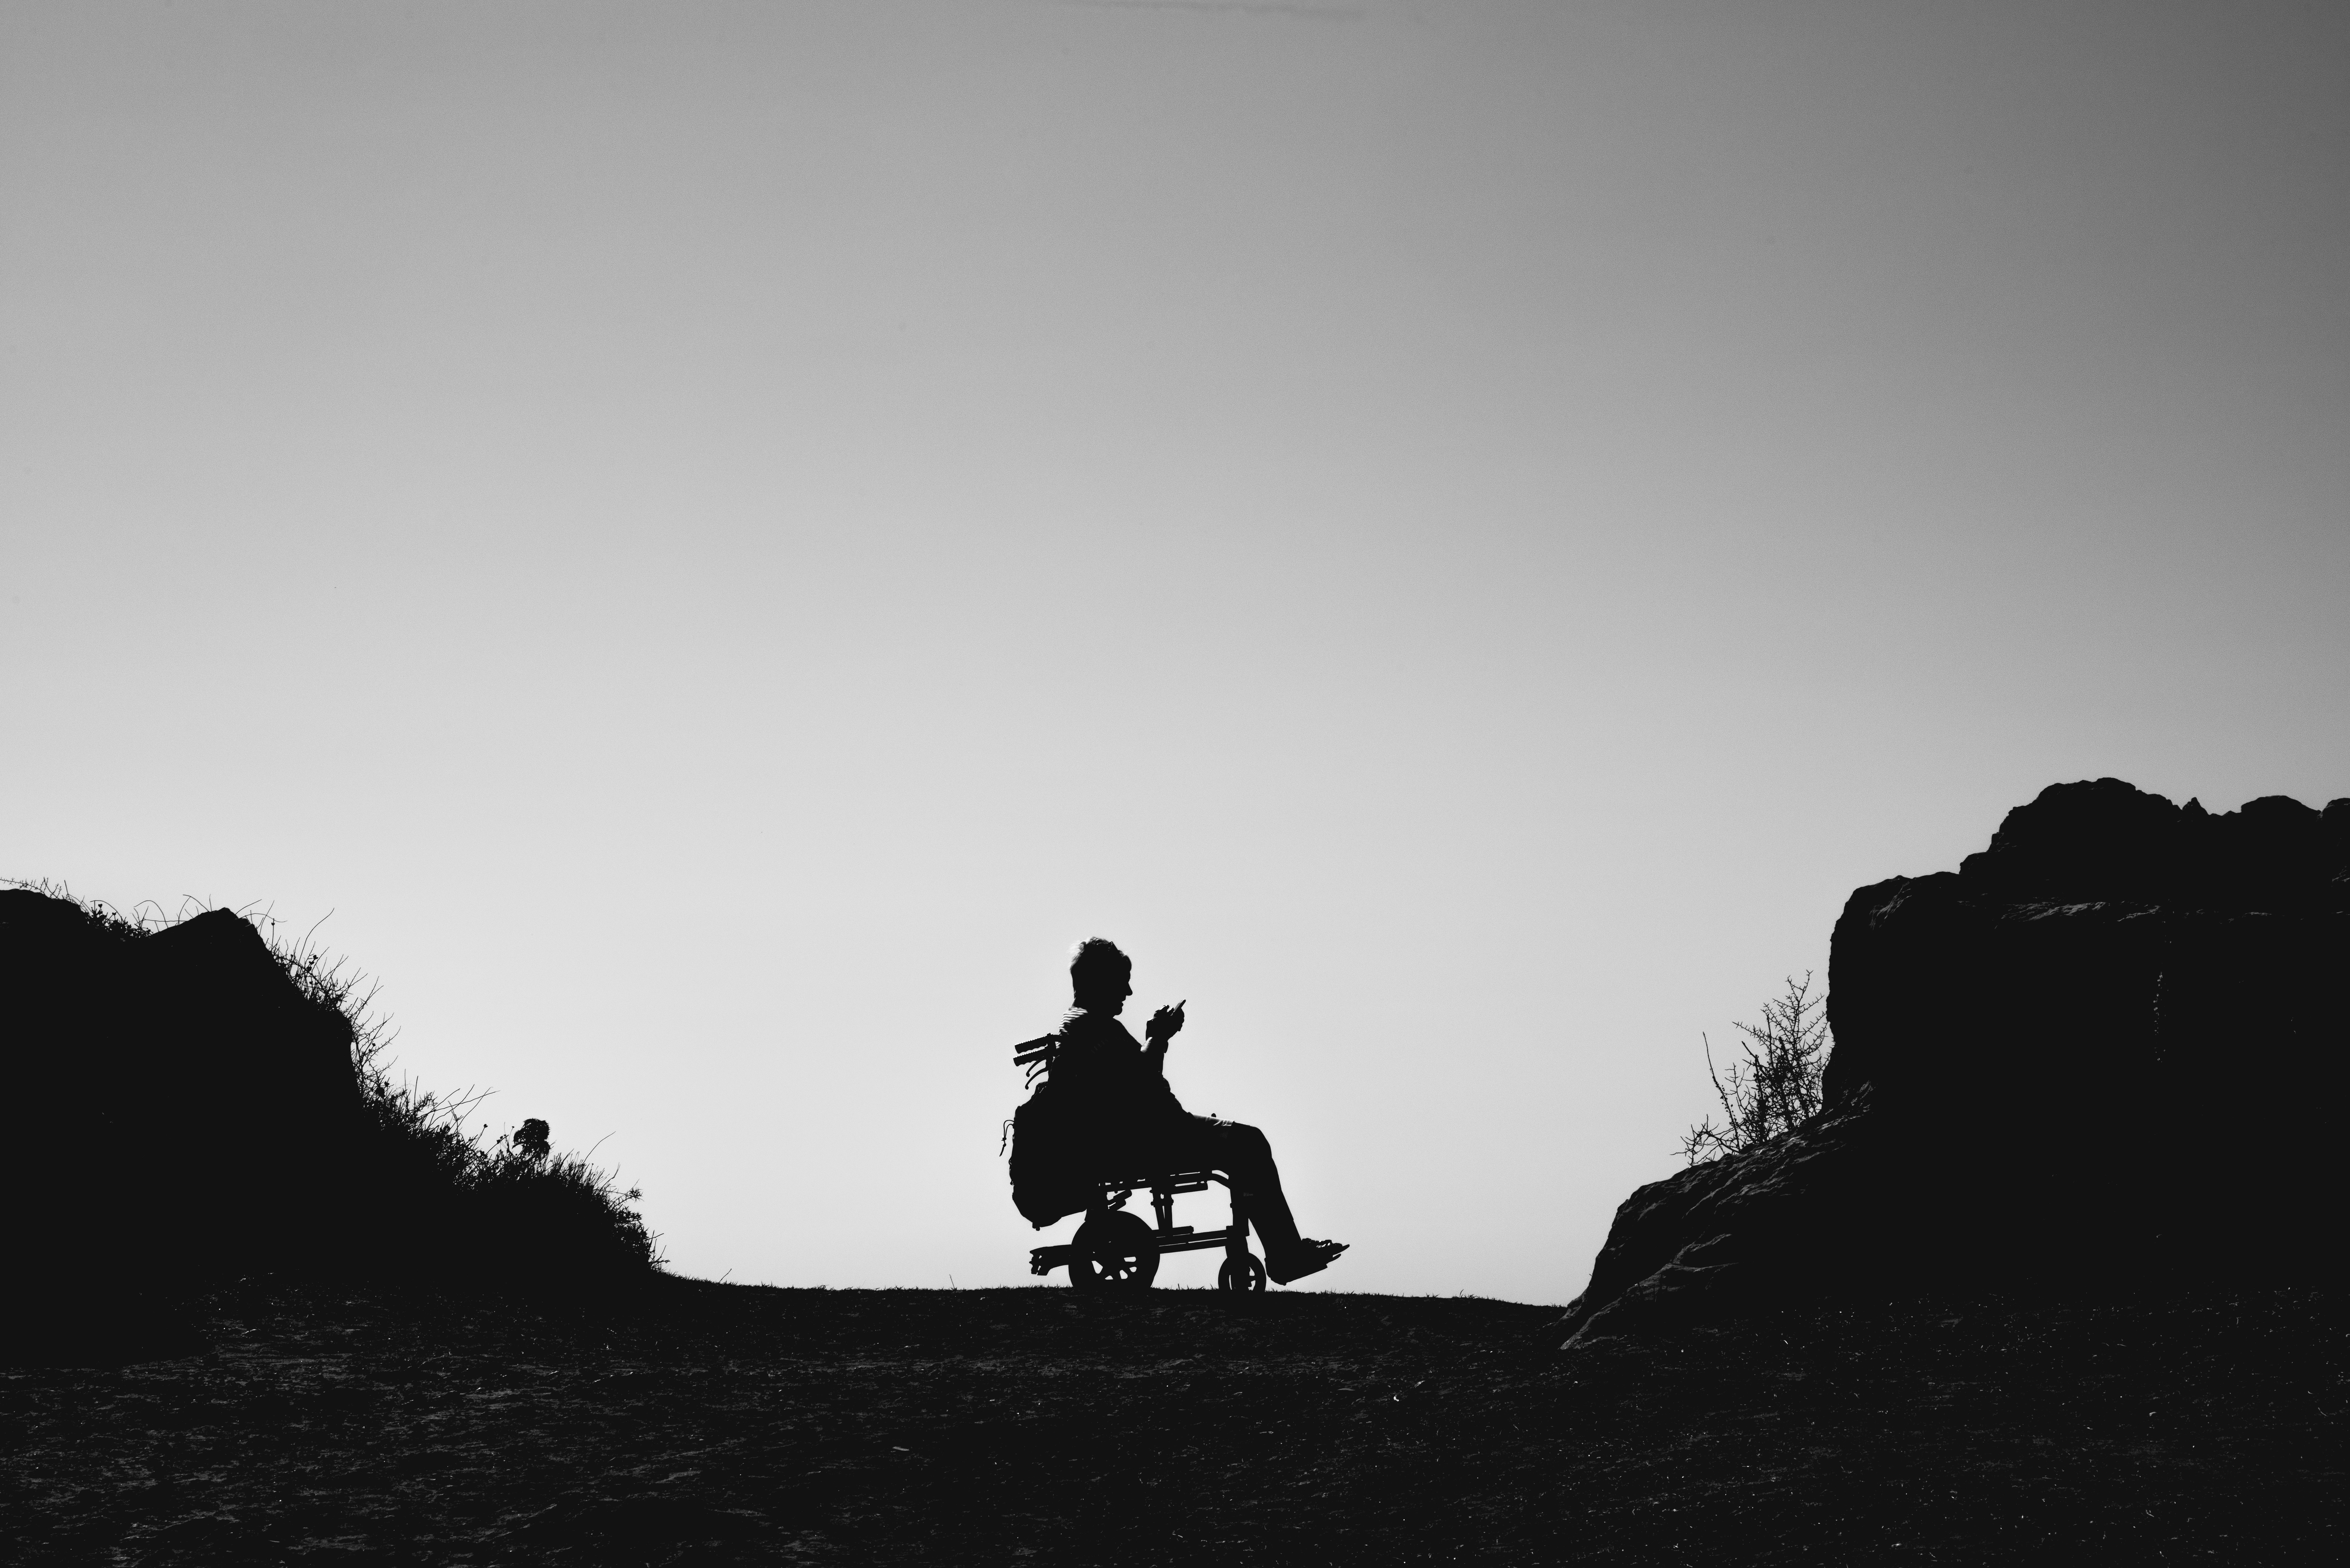
silhouette, mountain, black and white, white, photography, darkness, black, monochrome, photograph, image, monochrome photography, atmospheric phenomenon